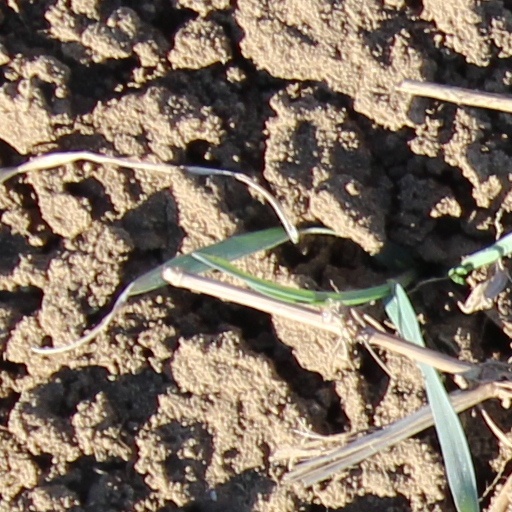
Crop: wheat